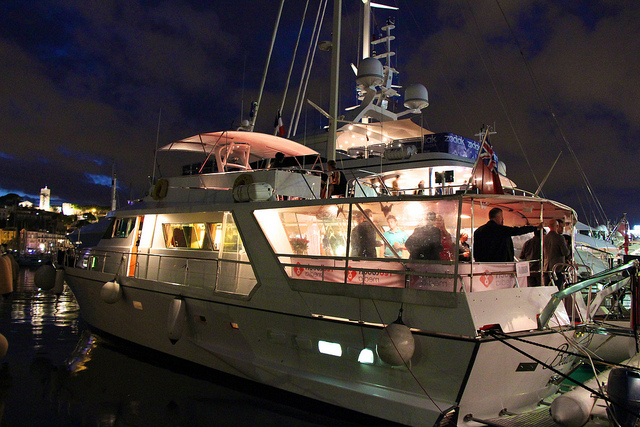
a small boat that has some people on it

A large white boat sitting in a harbor at night.

a white boat in front of a night sky

A boat with people on it at night time.

The people on the boat are having a party